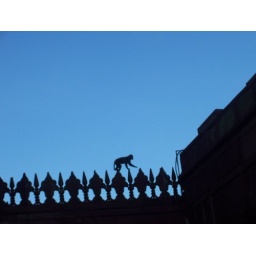
a monkey on a building in india